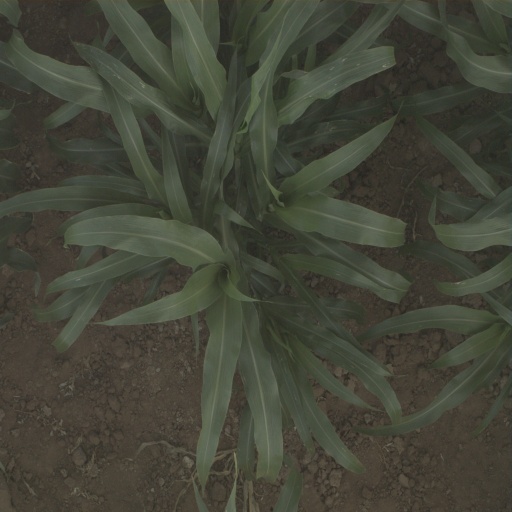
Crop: sorghum